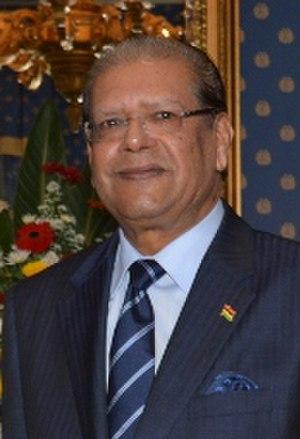
Rajkeswur Purryag, dit Kailash Purryag, né le 12 décembre 1947, est un homme d'État mauricien, 5ᵉ président de la République du 21 juillet 2012 au 29 mai 2015.